Voter turnout

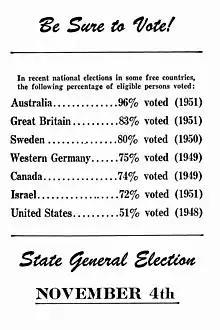
Page from a 1952 United States voters' pamphlet comparing voter turnout in various countries

Various measures have been proposed to attempt to increase voter turnout. One of these is to make election days national holidays in order to give potential voters more time and freedom to vote. This has been implemented in multiple democracies of which have higher voter turnouts than the U.S., which does not make elections days national holidays.